Middlesex Wanderers A.F.C.

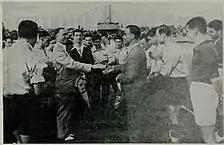
Middlesex Wanderers with Turkish team Ankara Demirspor in 1939

Wanderers' 50th tour, to Turkey in 1939, made them the first British club to visit that country; the team included international players from Wales and Ireland as well as England. They played a match with Fenerbahçe as part of that club's jubilee celebrations. Although the intention had been to remain in Istanbul, they responded to popular demand and also visited the capital, Ankara. On their return, Horace Alaway wrote to the "Times" commending the positive attitude of the Turkish people towards Britain, suggesting that efforts be made to strengthen business and industrial links, and pointing out that "Turkey has shrewd and intelligent leaders, but they need help and friendship, and they are looking to Britain more than to any other country".